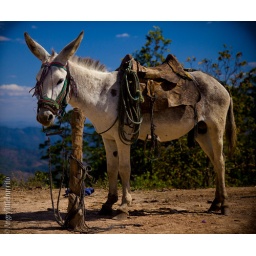
A little white burro waits in the heat atop a mountain in Mariposas, Olancho, Honduras.